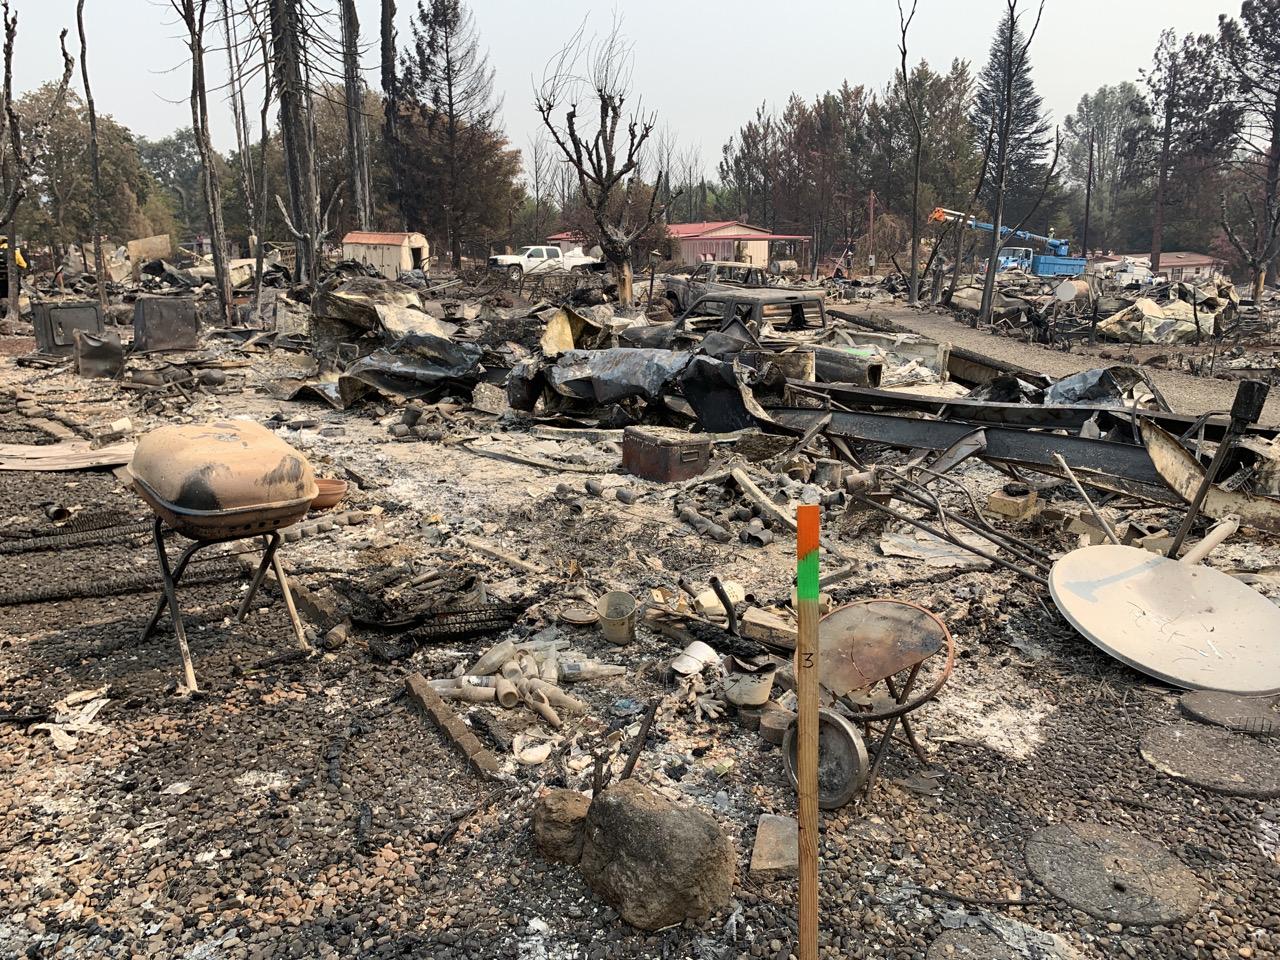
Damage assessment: destroyed